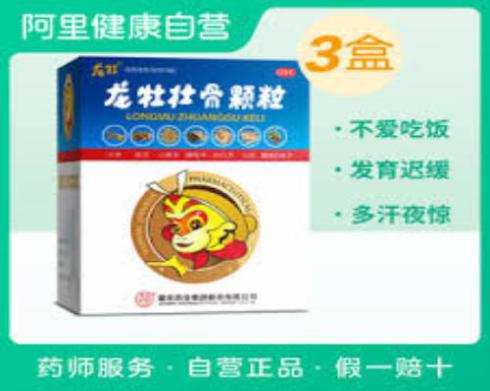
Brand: longmu-1
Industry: Medical